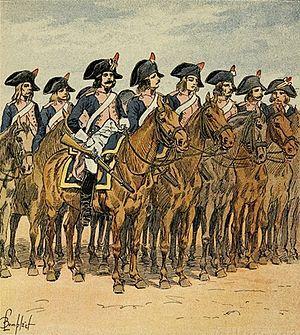
La cavalerie de l'armée d'Italie.
Antoine Charles Louis, comte de Lasalle, est un général de cavalerie du Premier Empire, né à Metz le 10 mai 1775 et mort au combat lors de la bataille de Wagram le 6 juillet 1809. Issu d'une famille noble, il s'engage très jeune dans l'armée royale. Sous la Révolution française, il devient officier, puis participe aux campagnes d'Italie et d'Égypte où il se fait remarquer par son audace et ses coups d'éclat.